Croatian socialism

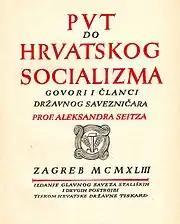
Book cover of "Path to Croatian Socialism" by Aleksandar Seitz, 1943

Croatian socialism was the social-economic ideology promulgated and espoused by the Ustaše movement in the Independent State of Croatia during the Second World War. The Pavelić regime produced extensive literature about the economic and political organisation that the new Croatian state would follow, concluding to adopt a purely Croatian type of 'socialism', strongly inspired by Nazism, based on class collaboration and ethnic nationalism for the common benefit of the Croats. The authorities argued that the so-called 'Croatian socialism' was the appropriate model for the nature of the Croatian people, which throughout its history had been characterized by its community, solidarity and cooperative spirit and by its worker-peasant structure. 'Croatian socialism' was theoretically elaborated in the works of philosophers Stjepan Zimmermann and Čedomil Veljačić, sociologist and ethnologist Mirko Kus Nikolajev, as well as the syndicalist Aleksandar Seitz.